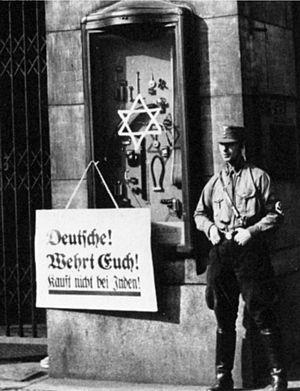
Cet article traite de la condition des Juifs d'Allemagne sous le Troisième Reich.
L’histoire des Juifs d'Allemagne est emblématique de l'histoire des Juifs en Europe occidentale, entre antijudaïsme, intégration liée à l'universalisme des Lumières et antisémitisme moderne.
Les lois de Nuremberg sont trois textes adoptés par le Reichstag à l'initiative d'Adolf Hitler, lors d'une session du parlement tenue à Nuremberg à l'occasion du septième congrès annuel du Parti nazi, le 15 septembre 1935 :
L’antisémitisme est le nom donné de nos jours à la discrimination et à l'hostilité manifestées à l'encontre des Juifs en tant que groupe ethnique, religieux ou supposément racial.
La nuit de Cristal est le pogrom contre les Juifs du Troisième Reich qui se déroula dans la nuit du 9 au 10 novembre 1938 et dans la journée qui suivit. Ce pogrom a été présenté par les responsables nazis comme une réaction spontanée de la population à la mort le 9 novembre 1938 d’Ernst vom Rath, un secrétaire de l'ambassade allemande à Paris, grièvement blessé deux jours plus tôt par Herschel Grynszpan, un jeune Juif polonais d'origine allemande. En fait, le pogrom fut ordonné par le chancelier du Reich, Adolf Hitler, organisé par Joseph Goebbels et commis par des membres de la Sturmabteilung, de la Schutzstaffel et de la Jeunesse hitlérienne, soutenus par le Sicherheitsdienst, la Gestapo et d'autres forces de police.
Opération Marmara est le premier tome du cycle I de Sir Arthur Benton. Cette série BD d'espionnage est composée de deux cycles. Le premier cycle commence avec la montée du nazisme et se termine à la fin de la Seconde Guerre mondiale.
Les Bienveillantes est un roman de l’écrivain franco-américain Jonathan Littell, paru en août 2006. Il s’agit des mémoires d’un personnage fictif, Maximilien Aue, qui a participé aux massacres de masse nazis comme officier SS.